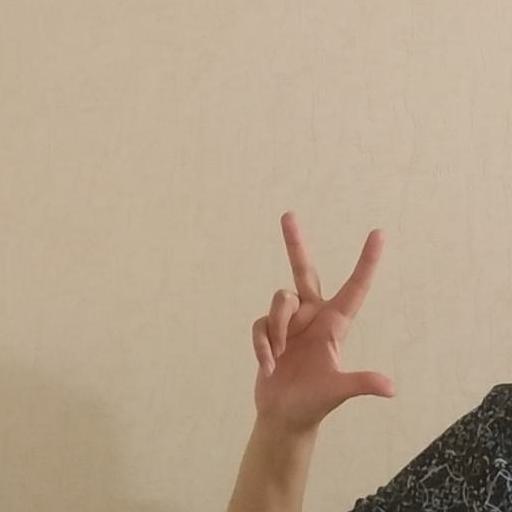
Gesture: three2